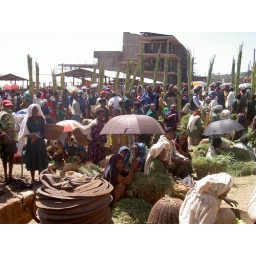
Market day in Debre Markos. They sell grass to put on the floor of their houses during celebrations.